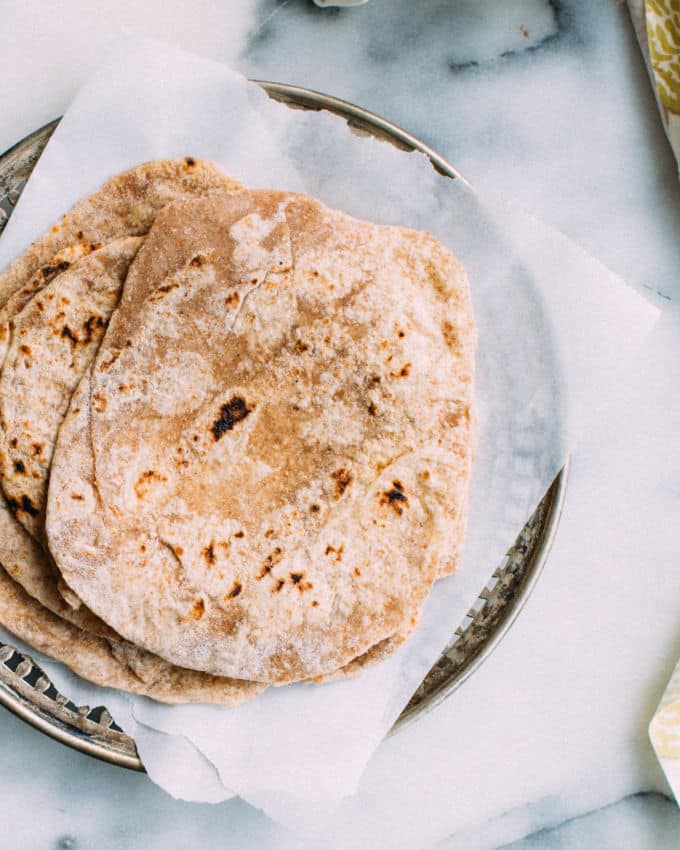
Dish: chapati